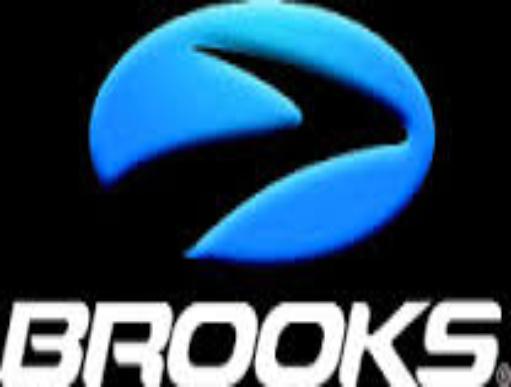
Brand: Brooks
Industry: Sports